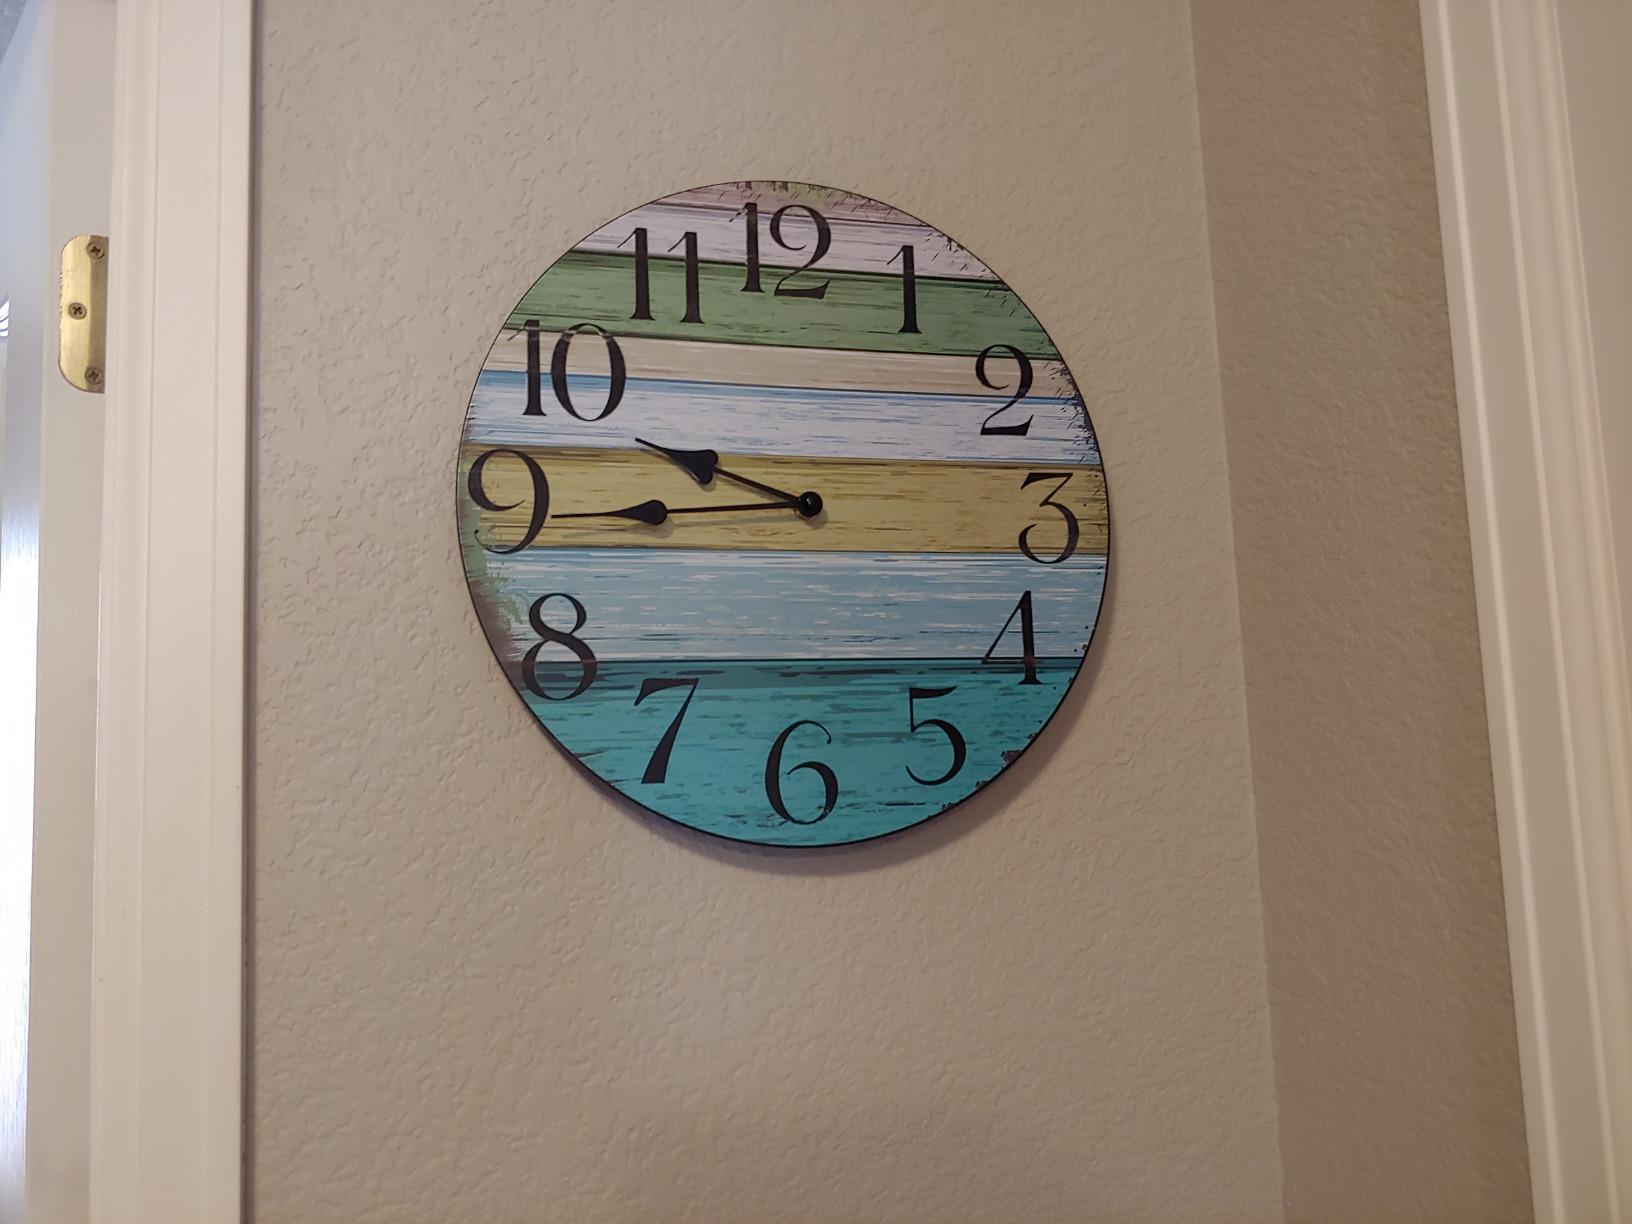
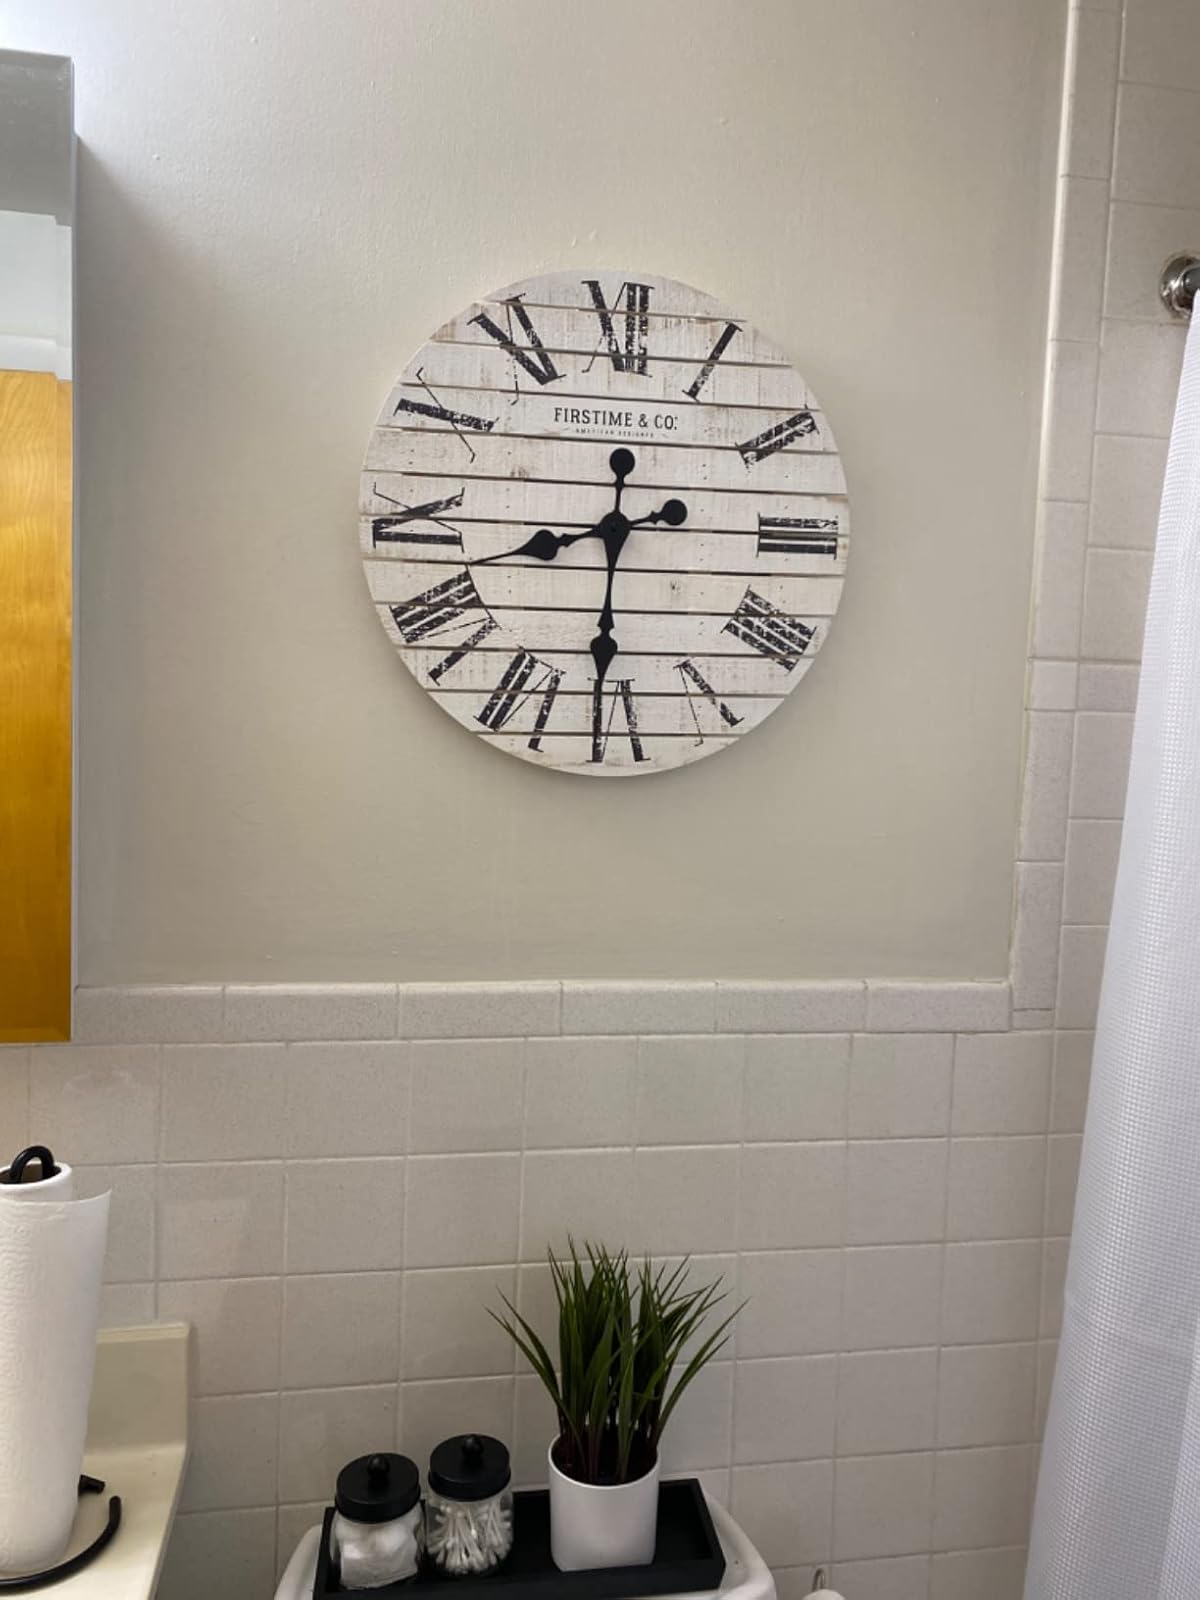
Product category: clock
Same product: no